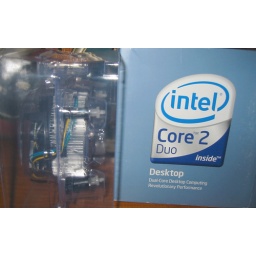
20071006-08 - building Hades - 138-3823 - CPU in box (Intel Core2Duo E6750 2.66gHz)